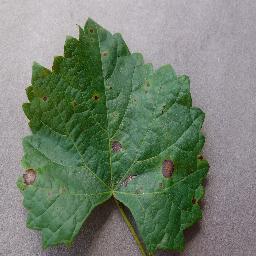
Label: Grape___Black_rot